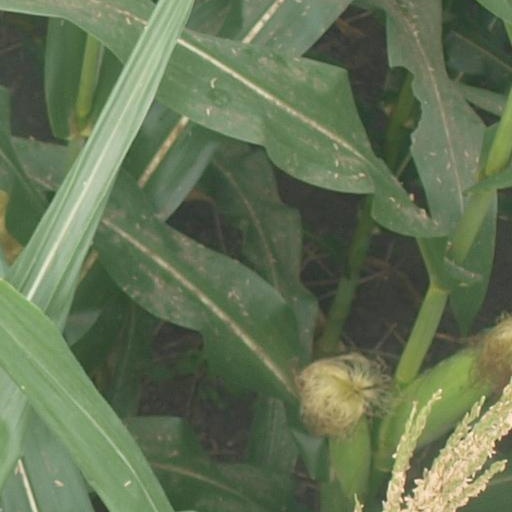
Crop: maize; corn